Baltic states

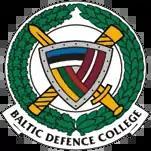
Baltic Defence College serves as a centre of strategic and operational research and provides professional military education to intermediate- and senior-level officers and government officials.

All three are today liberal democracies, with unicameral parliaments elected by popular vote for four-year terms: Riigikogu in Estonia, Saeima in Latvia and Seimas in Lithuania. In Latvia and Estonia, the president is elected by parliament, while Lithuania has a semi-presidential system whereby the president is elected by popular vote. All are part of the European Union (EU) and members of the North Atlantic Treaty Organization (NATO).